Tank destroyer battalion (United States)

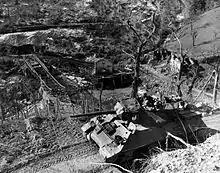
A M10 of the 701st TD Battalion advancing along a mountain road, in an example of the broken terrain common in Italy

The second theater of operations for tank destroyer units was the Italian campaign, beginning with the landings in Sicily in July 1943, and continuing into mainland Italy that September. While German armor was present in the theater, it was rarely committed to battle in large groups; this was partly a result of the broken, heavily cultivated, terrain, but also due to a growing conservatism and defensive ethos on the German side. As a result, the tank destroyers found themselves used for a variety of other tasks, most commonly local artillery support.